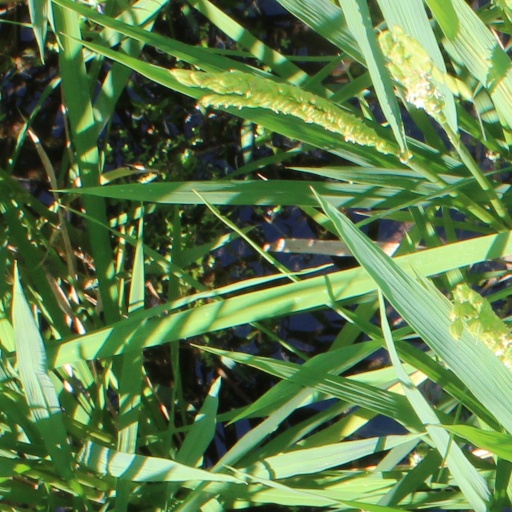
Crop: rice